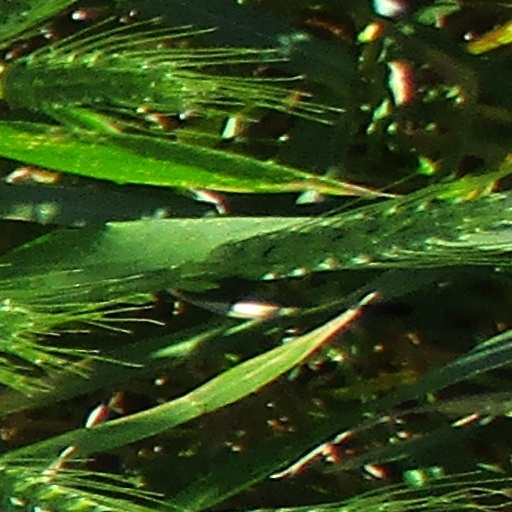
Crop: wheat